Bern Minster

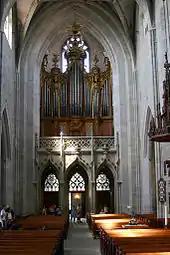
The cathedral organ sits above the main entrance

The first organ in the cathedral was built nearly 200 years after construction was completed. The first great organ was built in 1726–30. The town council voted to have the organ built on 5 June 1726. They hired Gottlieb Leuw from Bremgarten in September 1726. By January 1730 his work was nearly finished and the town began searching for an organist. While the main organ was finished in 1730, the ornamentation and finish work continued until 1736. This first organ had 38 organ stops, with a breast and back work as well as an echo work with pedals.